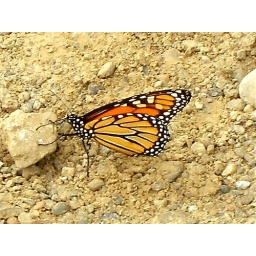
butterfly in parking lot at lake